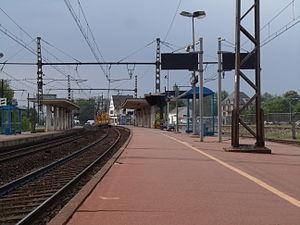
les quais et voies de la gare de Maintenon direction Chartres
La gare de Maintenon est une gare ferroviaire française de la ligne de Paris-Montparnasse à Brest, située sur le territoire de la commune de Maintenon, dans le département d'Eure-et-Loir, en région Centre-Val de Loire.